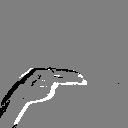
ASL letter: h